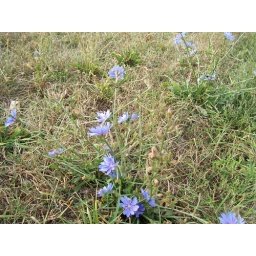
the pretty blue flowers by the bus stop. yay!